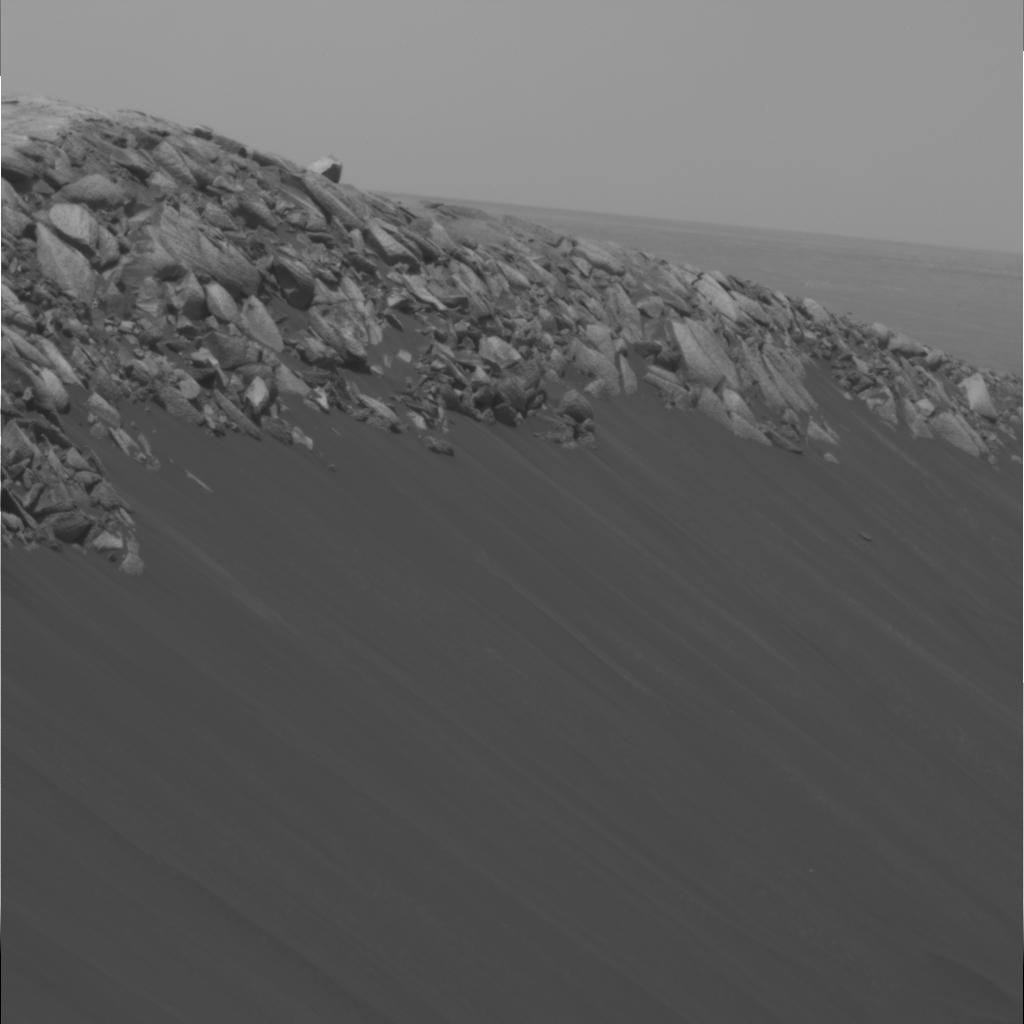
Surface features visible: Rock Outcrops, Dunes/Ripples, Rock (Linear Features), Soil, Distant Vista, Sky